Xenia (Greek)

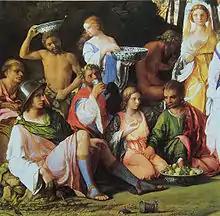
A renaissance painting displaying traditional exchanges of gifts between gods. This represents the material and social exchanges involved with Xenia.

Xenia was considered to be particularly important in ancient times when people thought that gods mingled among them; if one had poorly played host to a stranger, there was the risk of incurring the wrath of a god disguised as the stranger. Notable among them is the Greek god Zeus, who is sometimes called Zeus Xenios in his role as a protector of strangers. This normalized theoxeny or "theoxenia," wherein human beings demonstrate their virtue by extending hospitality to a humble stranger "(xenos)", who turns out to be a disguised deity "(theos)".